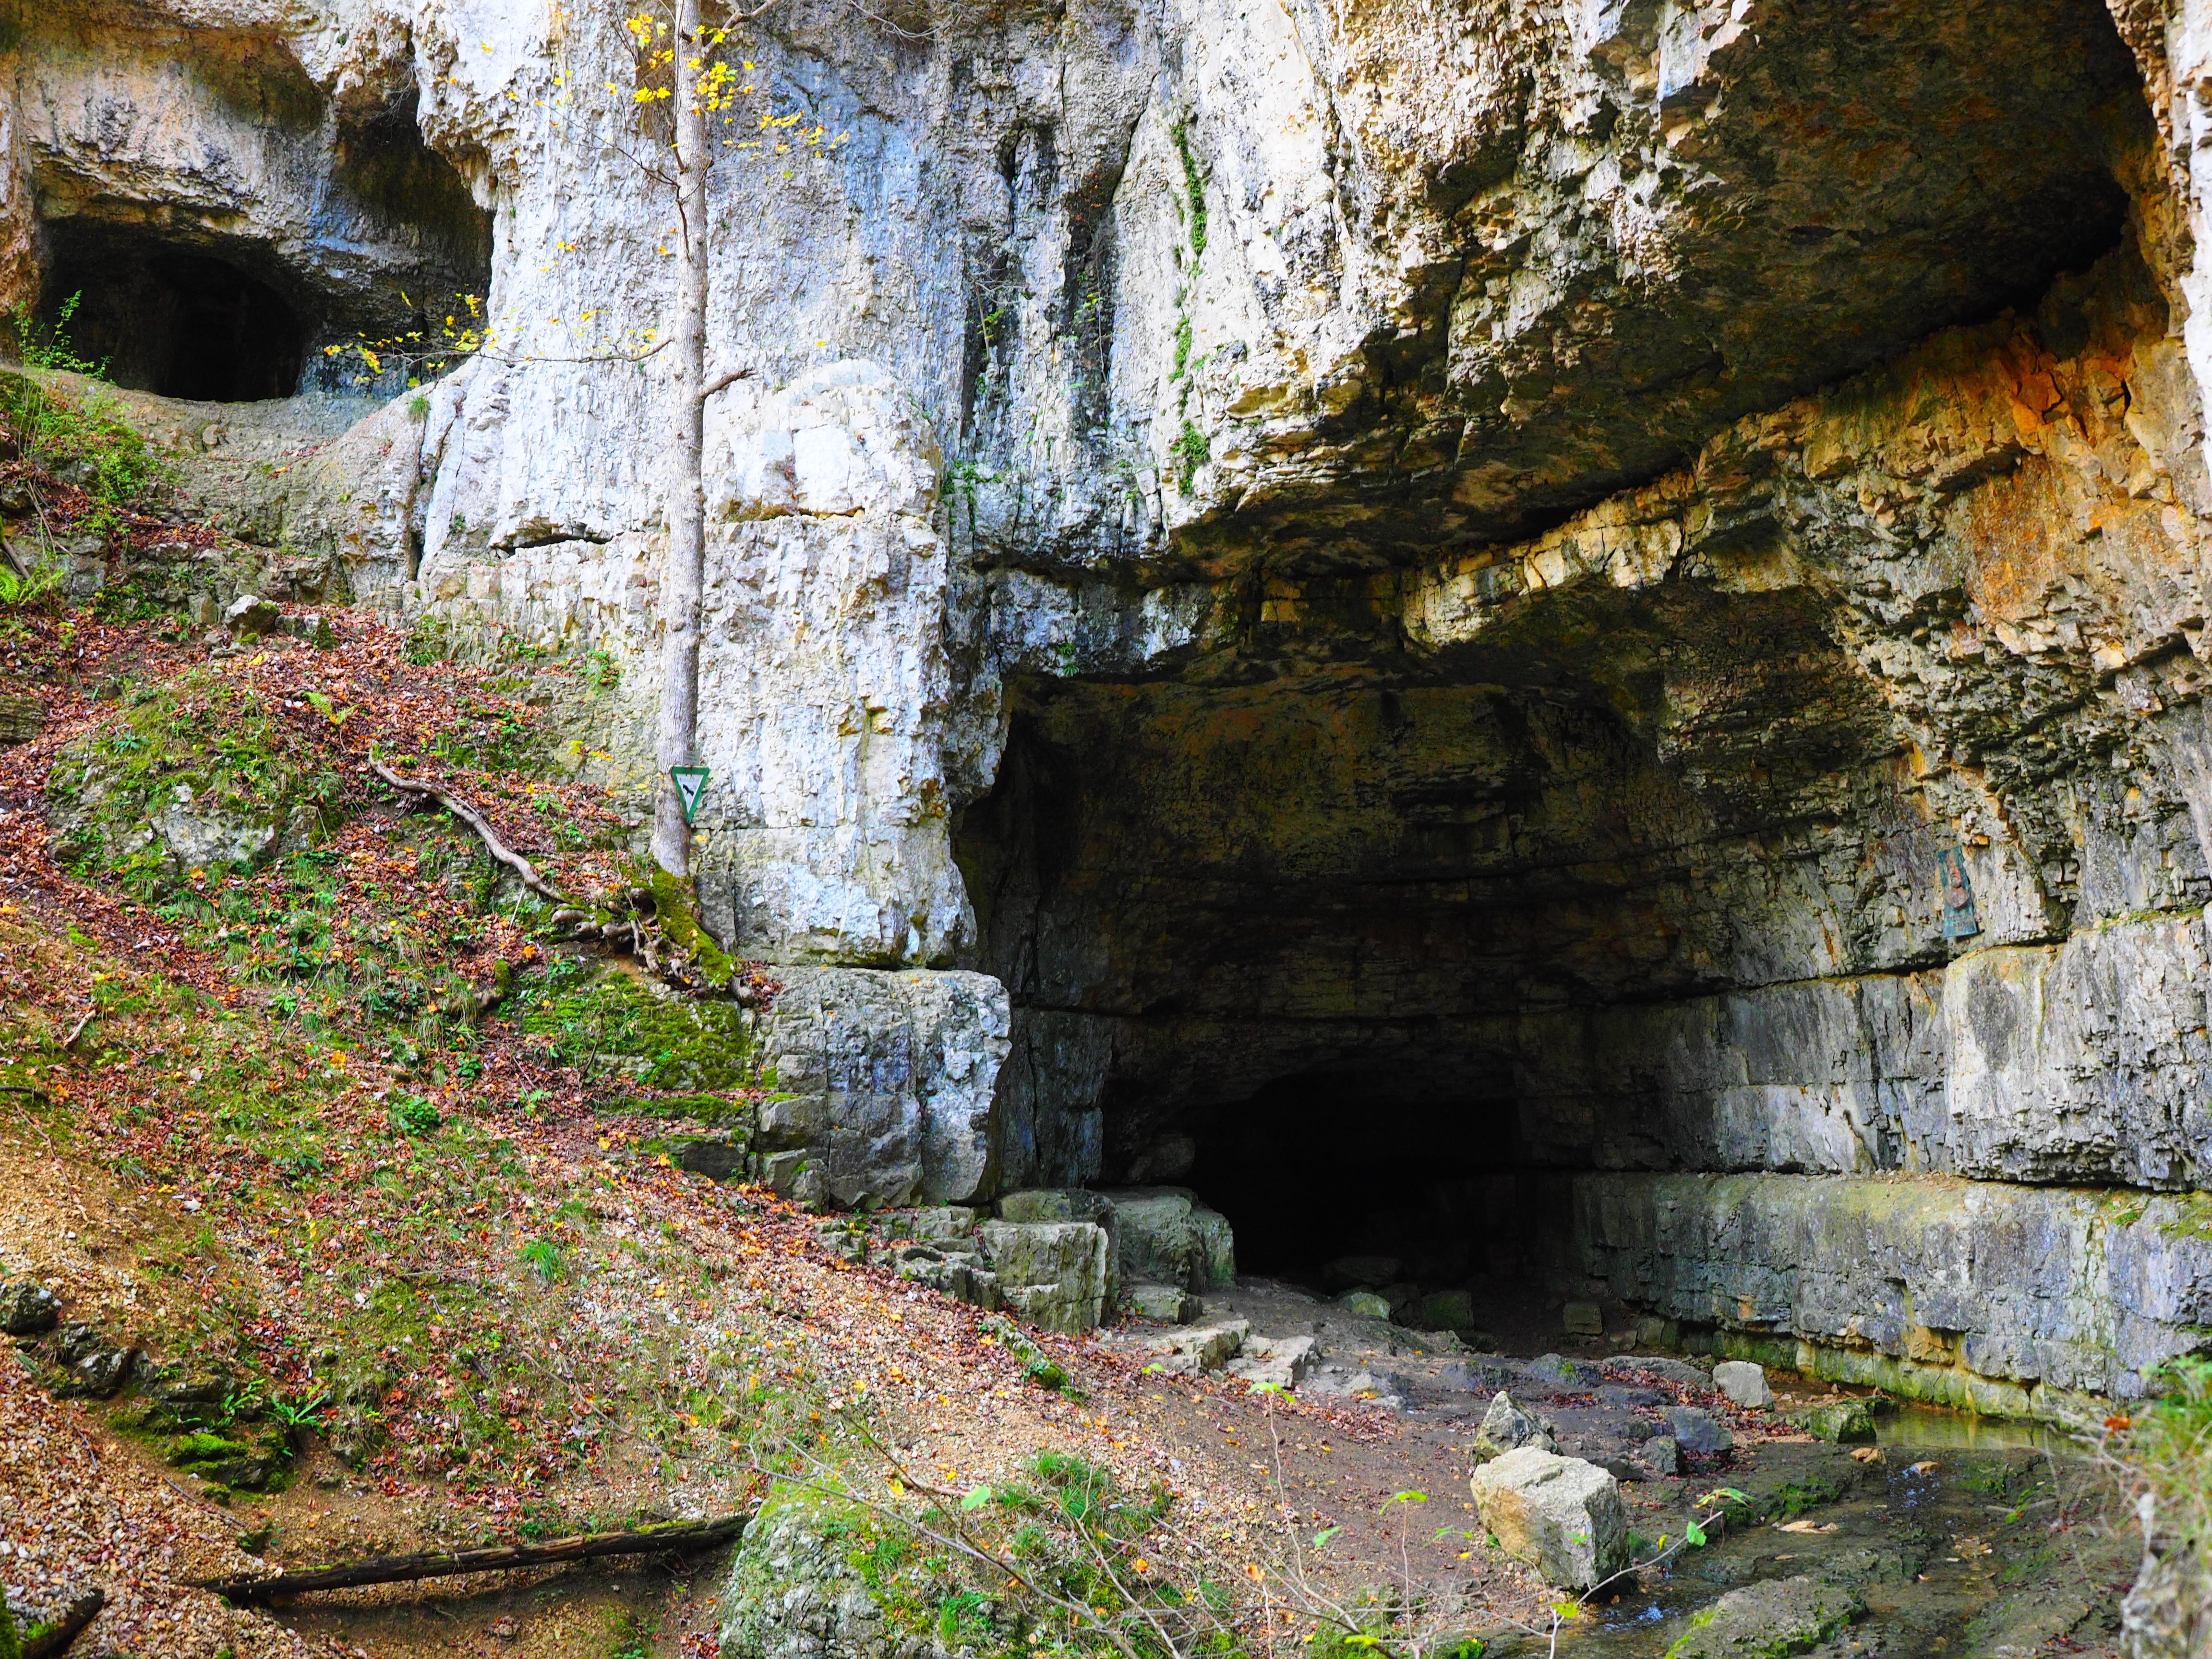
forest, rock, trail, adventure, formation, cave, gorge, terrain, geology, waterfalls, dangerous, destination, adventurous, karst, landform, bad urach, swabian alb, baden wurttemberg, migratory goal, water cave, geographical feature, falkensteiner cave, caves portal, grave stetten, active water cave